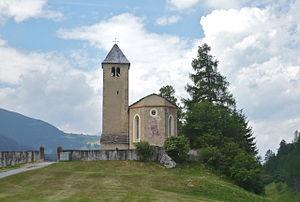
Cette liste présente les biens culturels d'importance nationale dans le canton des Grisons. Cette liste correspond à l'édition 2009 de l'Inventaire Suisse des biens culturels d'importance nationale pour le canton des Grisons. Il est trié par commune et inclus : 174 bâtiments séparés, 16 collections et 38 sites archéologiques.